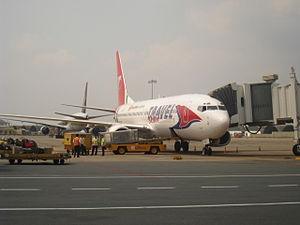
Indochina Airlines est une compagnie aérienne du Viêt Nam. Son appellation en vietnamien est Hãng hàng không Đông Dương.